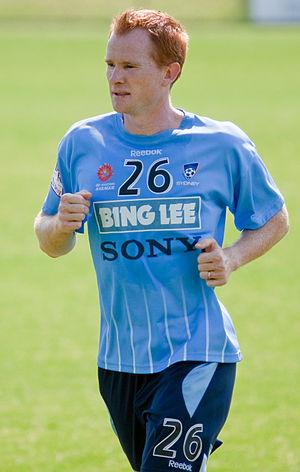
Hayden Vernon Foxe est un footballeur australien né le 23 juin 1977 à Sydney. Il évolue au poste de défenseur.